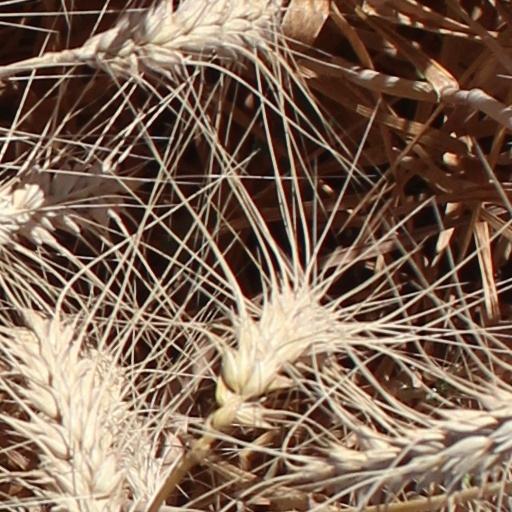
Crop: wheat